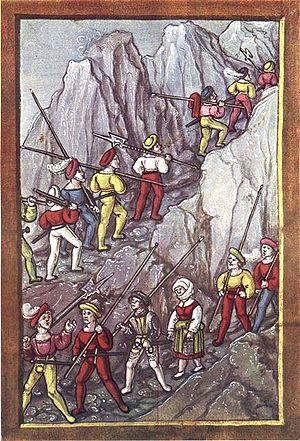
L'économie de la Suisse figure parmi les plus prospères et les plus développées au monde en dépit de l'absence de matières premières et de son absence de débouché maritime. Le taux de chômage y est structurellement bas, de même que le taux d'inflation. L'industrie, tournée vers l'exportation, est largement spécialisée dans les produits à haute valeur ajoutée.
Diebold Schilling le Jeune ou « le Mineur », né en 1460 et mort le 3 décembre 1515, est l'auteur de la chronique illustrée Luzerner Schilling. Il la présenta, incomplète, le 15 janvier 1513 au concile de Lucerne.
Les mercenaires suisses sont des soldats remarqués pour avoir vendu leur service dans des armées étrangères européennes, depuis la fin du Moyen Âge jusqu'au siècle des Lumières.